Bismar Acosta

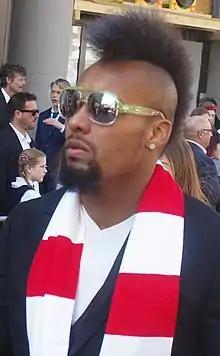
Bismar Acosta

Bismar Gilberto Acosta Evans (born 19 December 1986) is a Costa Rican footballer who plays for Costa Rican club Pitbulls FC.